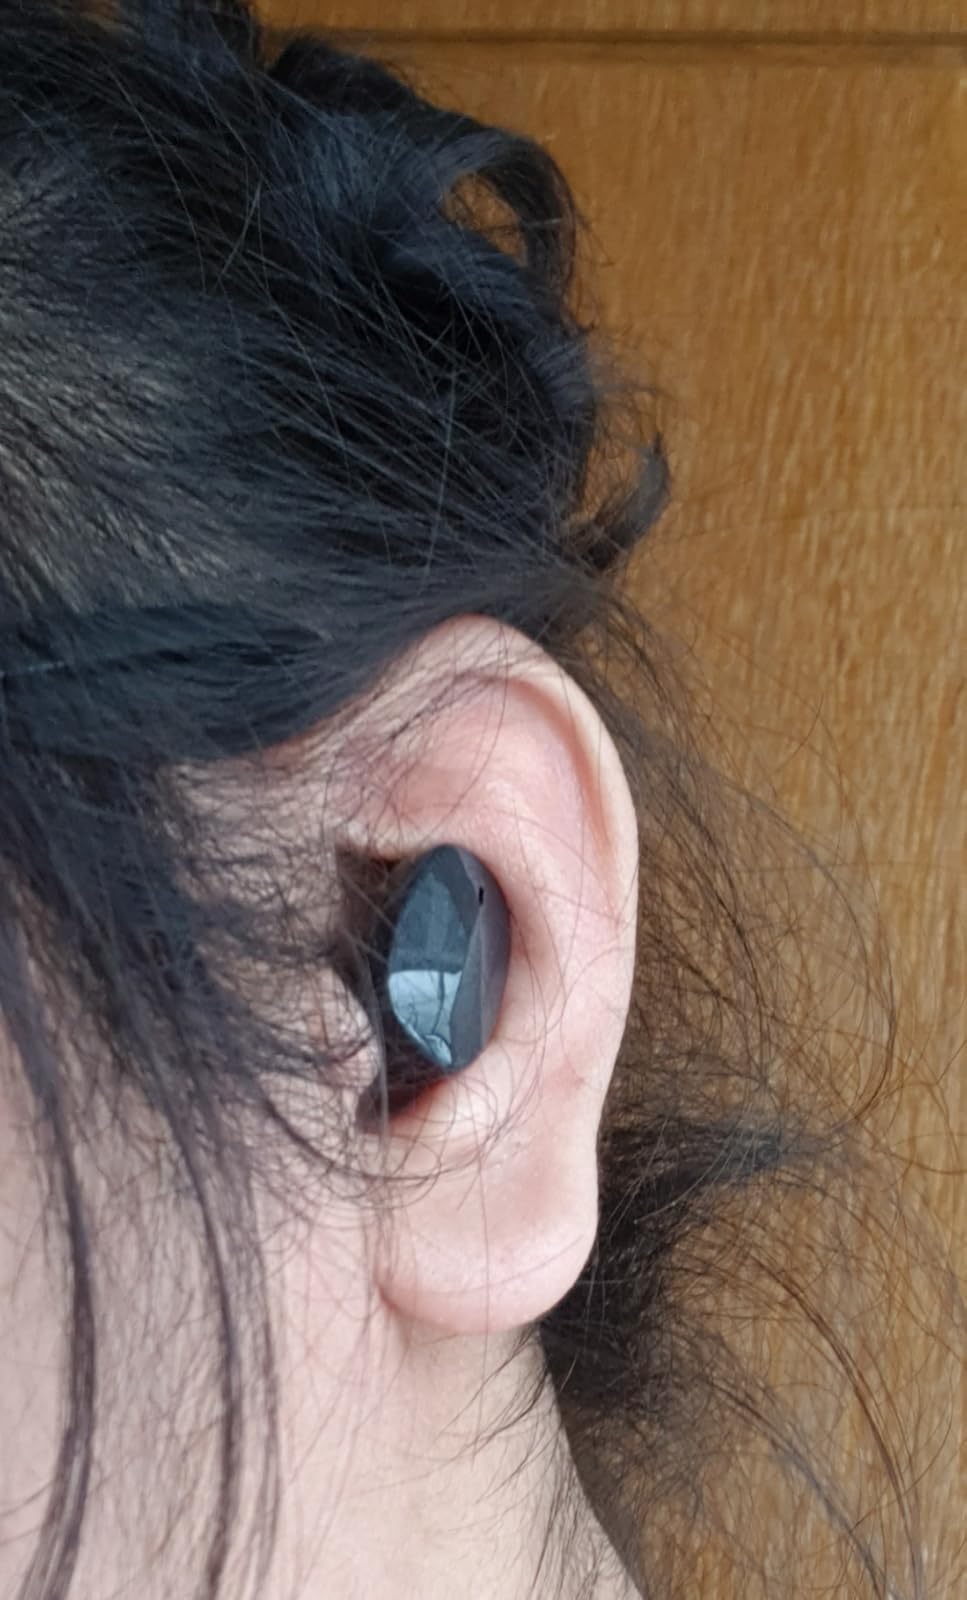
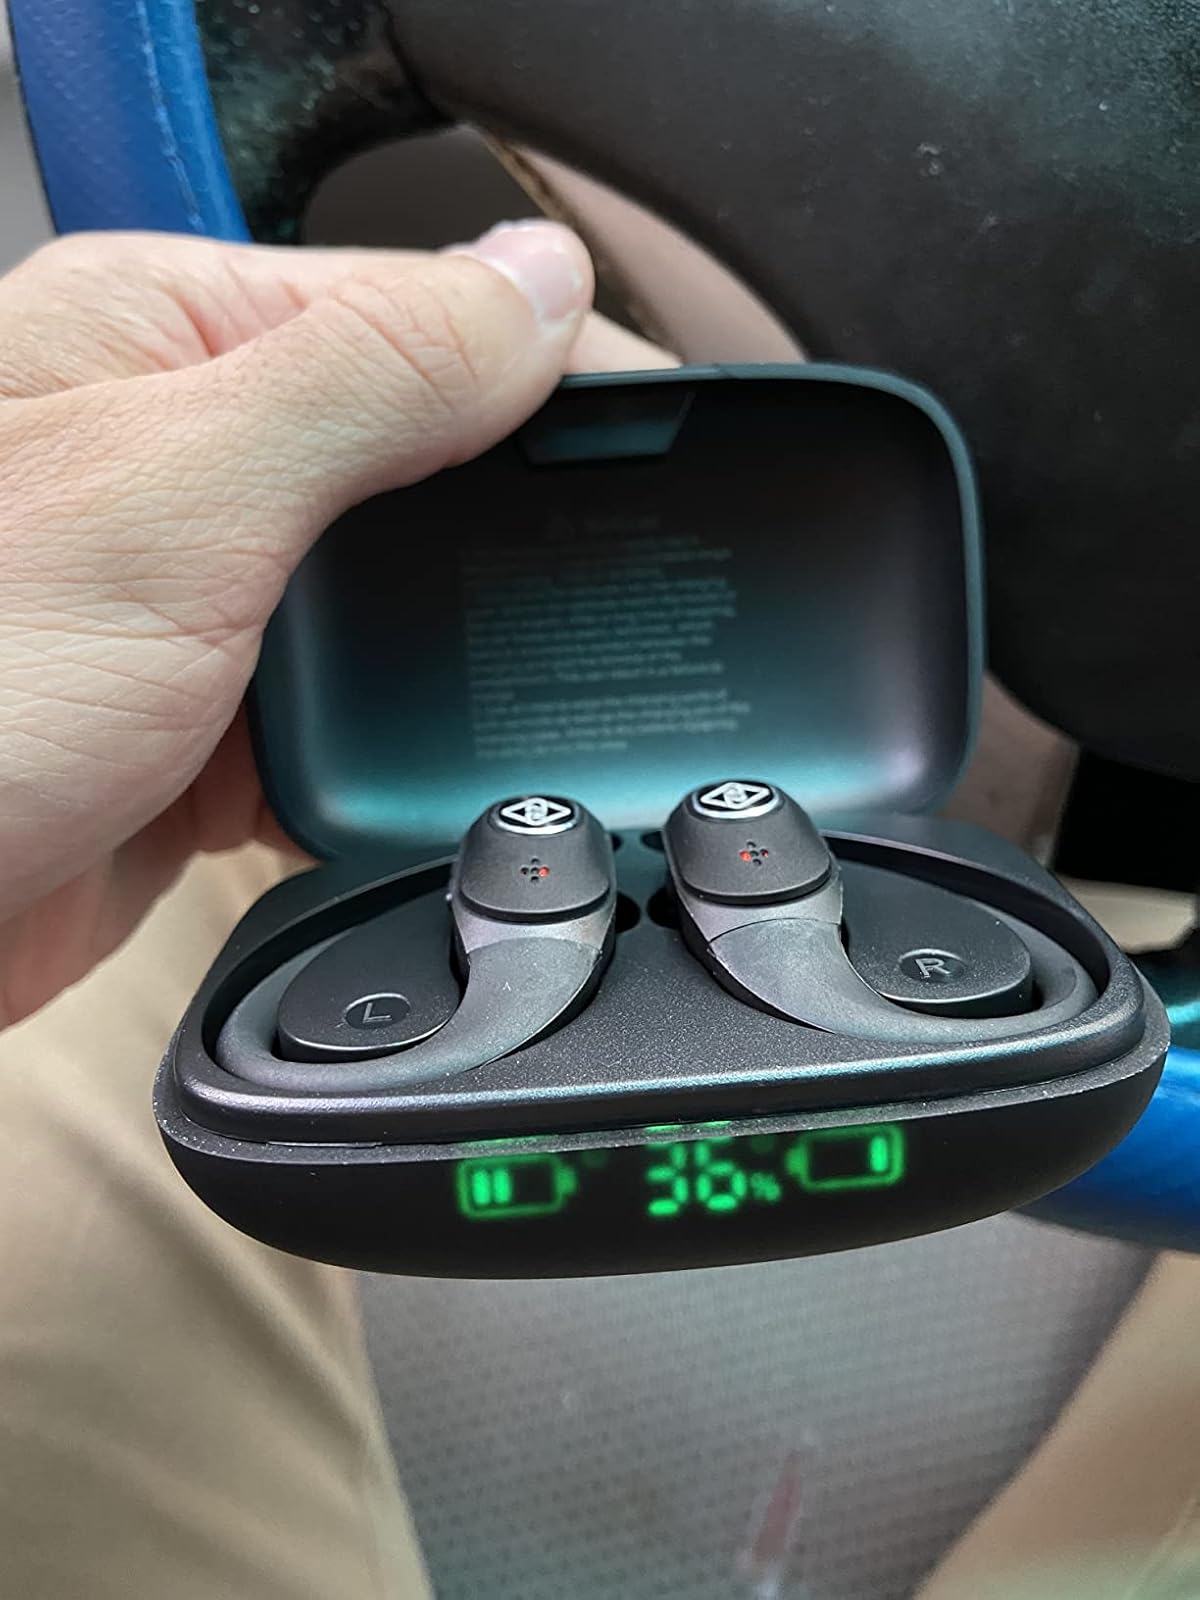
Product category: earbuds
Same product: no